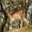
Label: deer